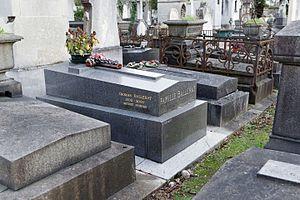
Georges Ballerat, né le 11 septembre 1902 à Paris, mort en 2000 à Auray dans le Morbihan, est un artiste-peintre paysagiste.